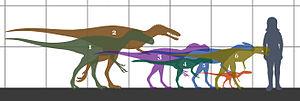
Comparaison des tailles de genres de dinosaures théropodes de la super-famille Tyrannosauroidea: 1. Eotyrannus, 2. Xiongguanlong, 3. Kileskus, 4. Dilong, 5. Guanlong, 6. Raptorex, 7. Aviatyrannis.